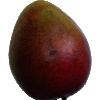
Label: red_mango